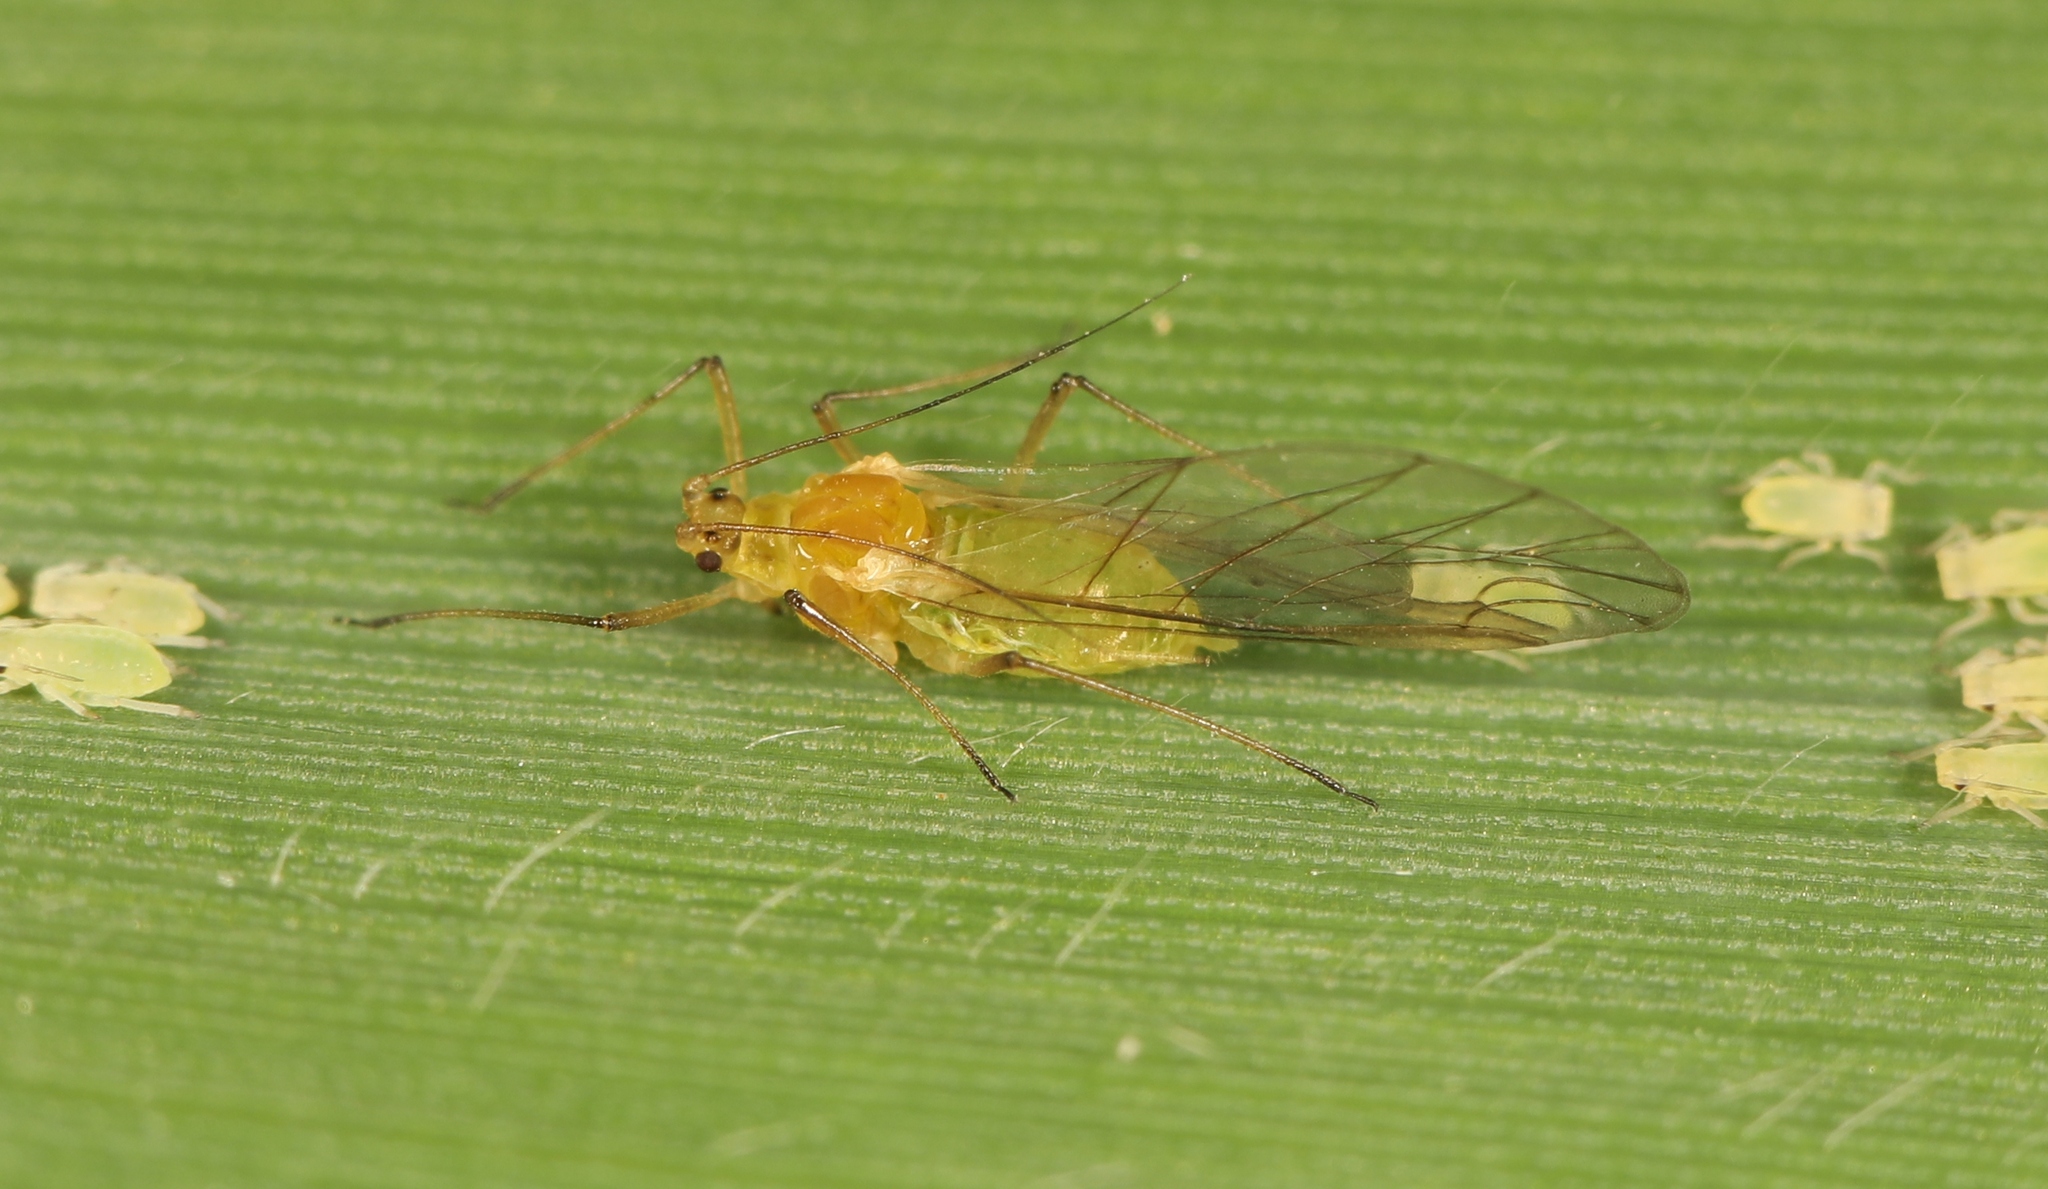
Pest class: rose_grain_aphid